Question: Please indicate a possible affordance area of the knife that can be used for holding
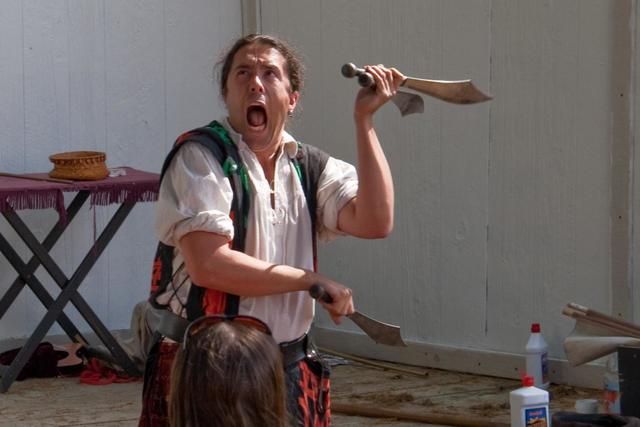
Answer: [337.88, 59.074, 398.66, 93.879]